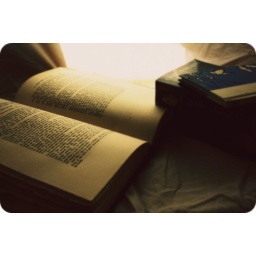
. Reading books in bed